Junker (Russia)

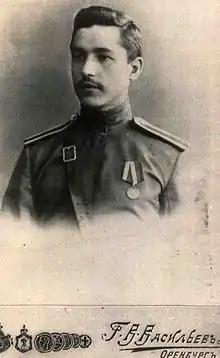
Yunker Kravtsov (1914)

The term Junker ( ("yunker")) had several meanings in Imperial Russia. The Russian substantive "Yunker" is derived from the German noun "Junker", where it means "young lord".